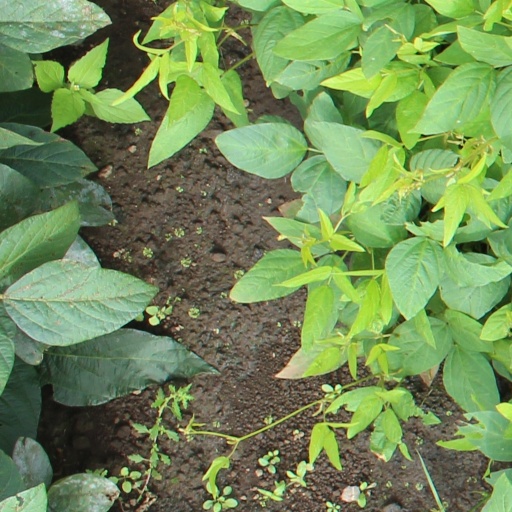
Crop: soybean